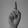
ASL letter: D